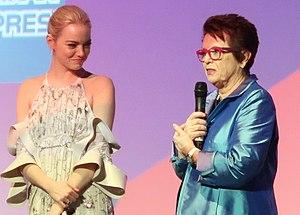
Battle of the Sexes est un film américano-britannique réalisé par Jonathan Dayton et Valerie Faris, sorti en 2017. Il s'agit d'un film biographique sur la joueuse de tennis américaine Billie Jean King, en particulier sur son célèbre match contre le joueur Bobby Riggs.